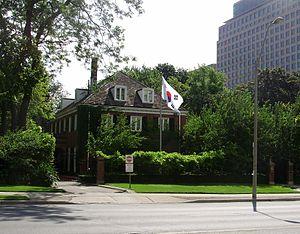
Voici les représentations diplomatiques de la Corée du Sud à l'étranger :